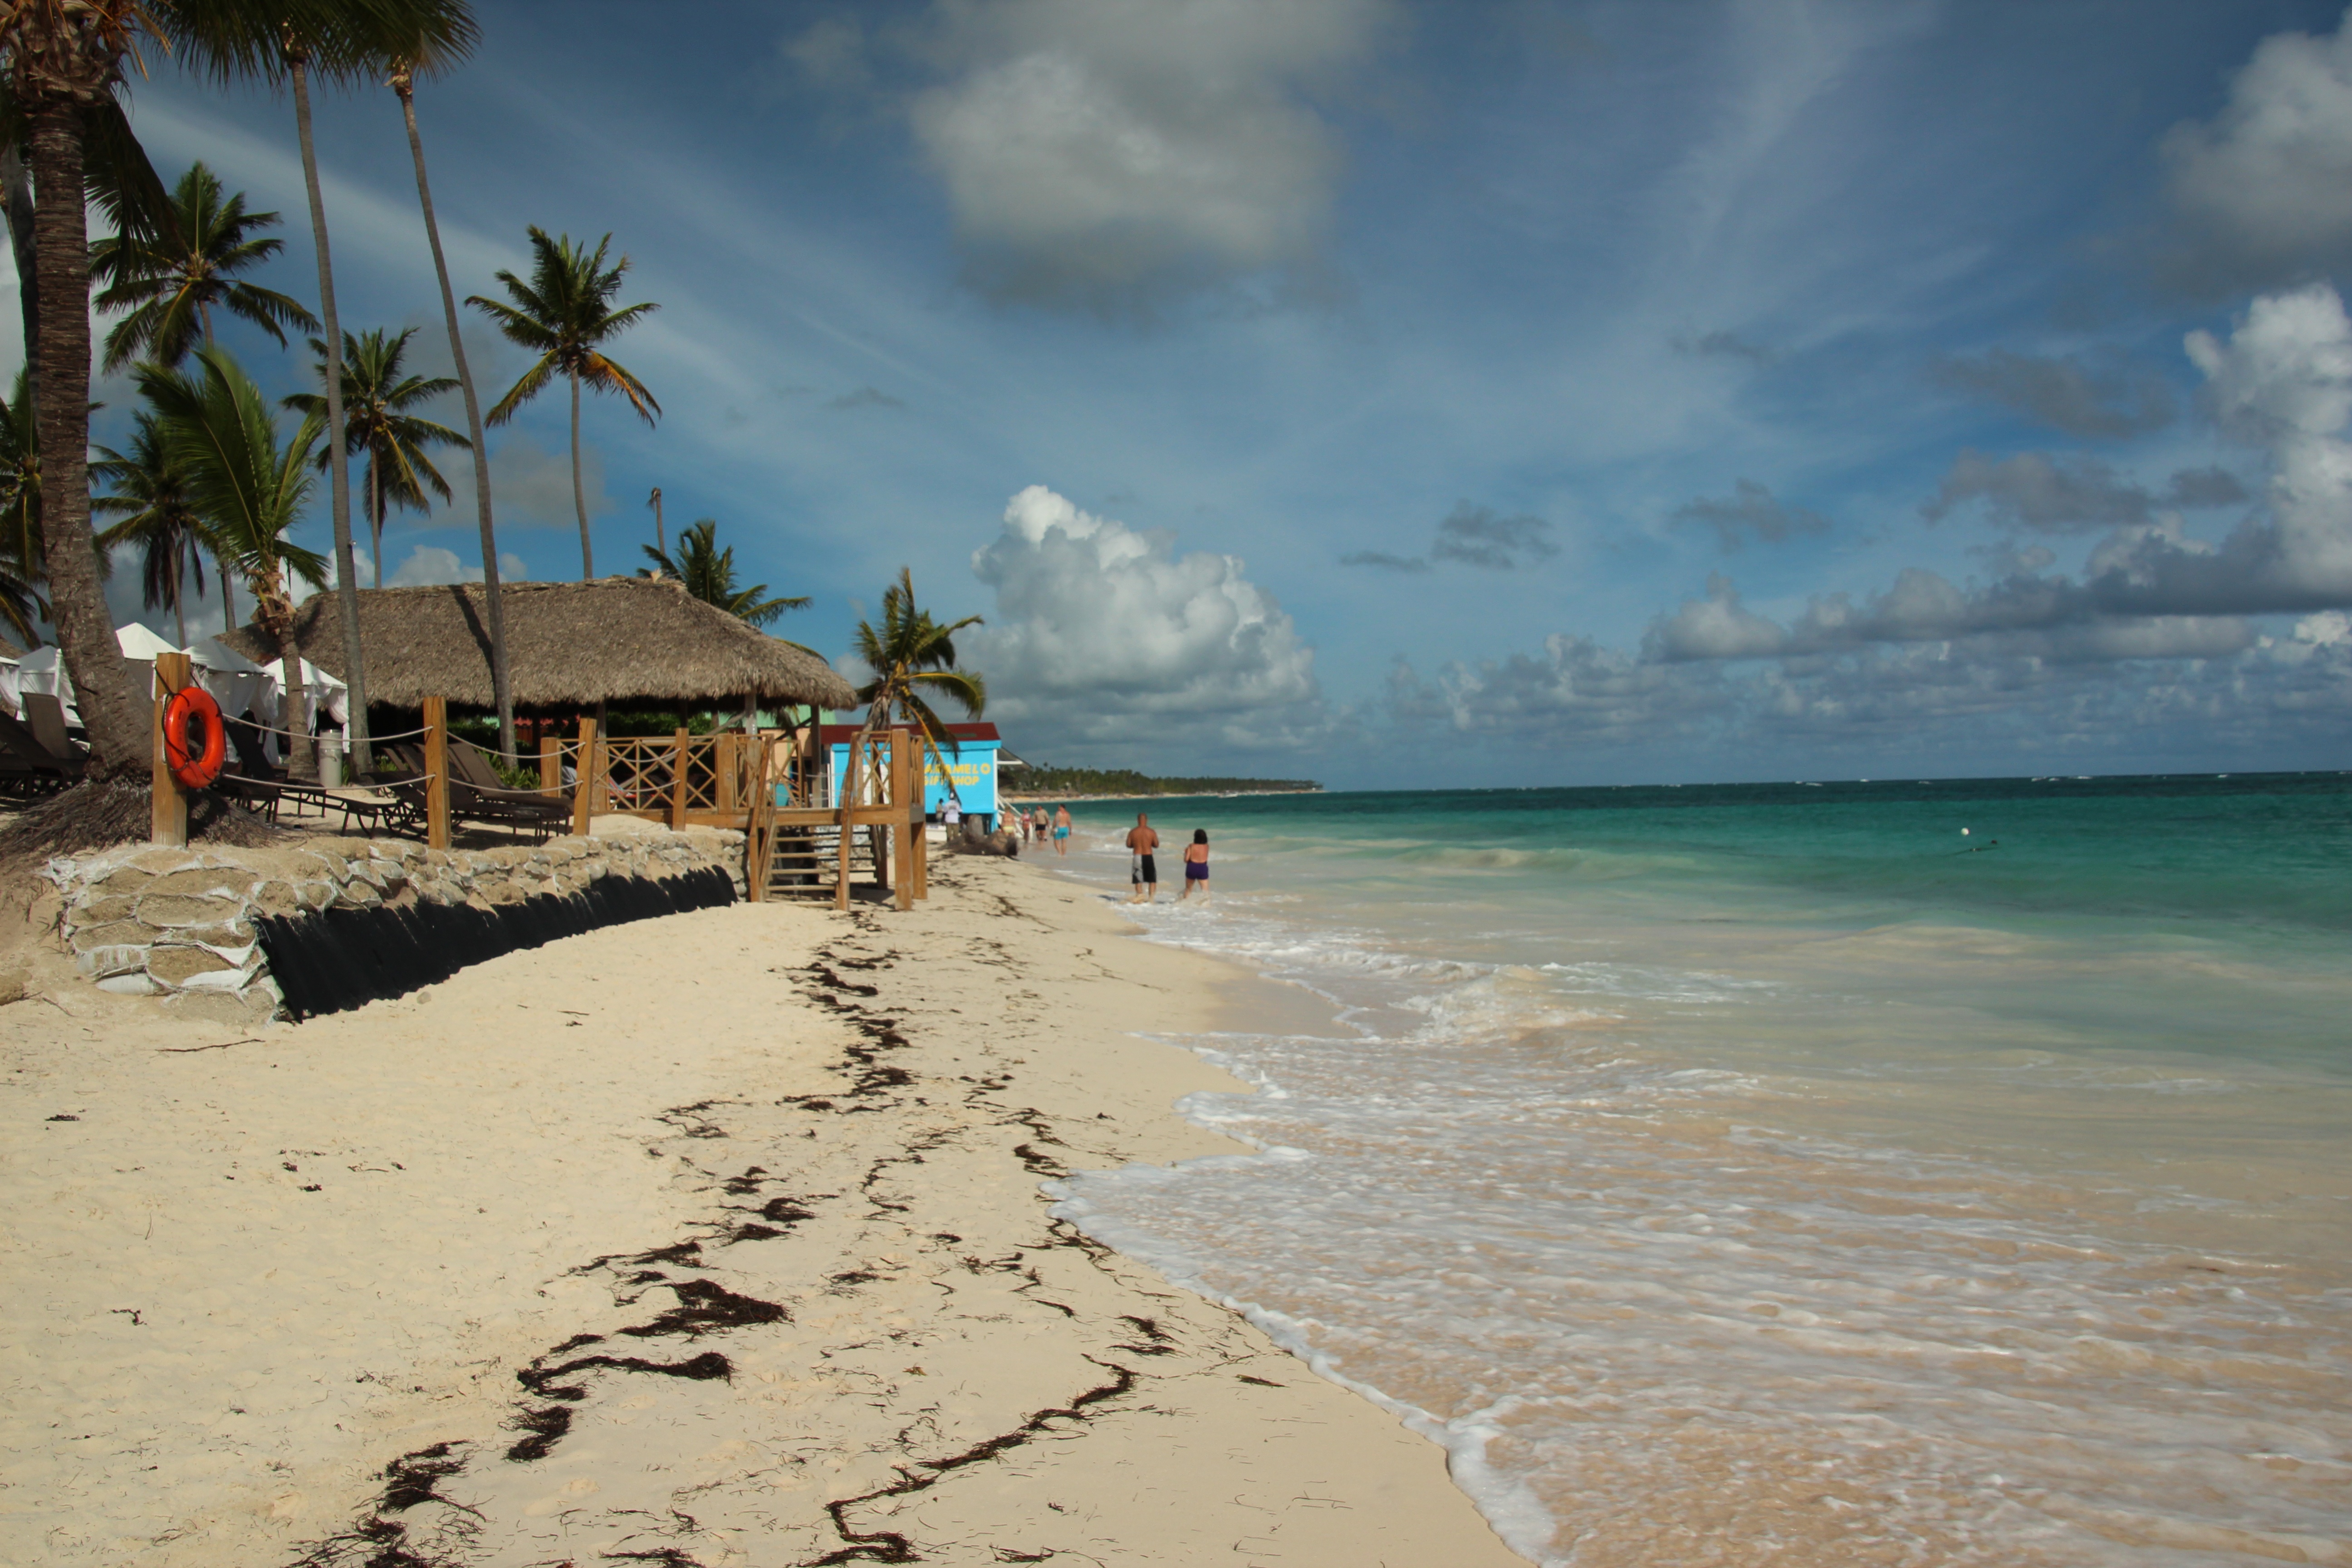
beach, sea, coast, sand, ocean, shore, wave, vacation, bay, body of water, caribbean, tropics, cape, wind wave